Skøyen station

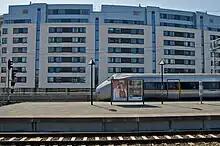
The Airport Express Train has served Skøyen since 1998

Commuter traffic on the Drammen Line increased substantially and Parliament decided in 1911 to modernize the line from Oslo West Station to Sandvika Station. The entire line was elevated so that roads could pass naturally below the tracks. This made it necessary to demolish the original station building at Skøyen and replace it with one designed by Eivind Gleditsch of NSB Arkitektkontor. Completed in 1916, it was placed west of the bridge over Drammensveien. Standard gauge traffic ran on the northern track from 27 February 1917. A southern track was then built, which was used by narrow gauge trains. However, both were dual gauge. All operations switched to standard gauge from 9 February 1920, although the dual gauge was not removed until 1922. Electric traction became operations from 30 August 1922. From 1922 the station was served every thirty minutes by the Oslo Commuter Rail service between Sandvika Station and Oslo West Station. An interlocking system was installed on 14 July 1924.